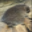
Label: porcupine